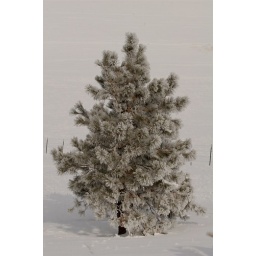
IMG_7023.JPG. ladies, frosted pine against a field of snow. dan